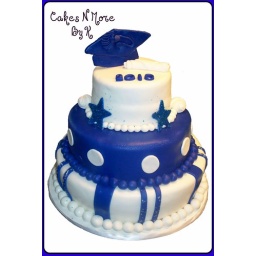
Strawberry and lemon cake filled with buttercream and covered in fondant